Riga

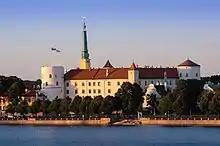
Riga Castle

The Soviet Red Army reconquered Riga on 13 October 1944. In the following years the massive influx of labourers, administrators, military personnel, and their dependents from Russia and other Soviet republics started. Microdistricts of the large multi-storied housing blocks were built to house immigrant workers.